Joe Allen

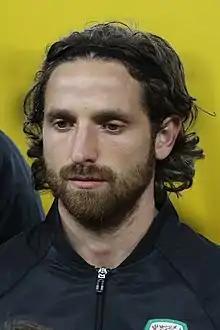
Allen lining up for Wales in 2016

Joseph Michael Allen (born 14 March 1990) is a Welsh former professional footballer who played as a midfielder.